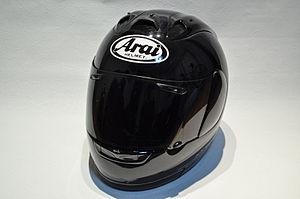
Les Nombrils est une série de bande dessinée québécoise humoristique, scénarisée par Dubuc et Delaf, ce dernier se chargeant également des dessins, et colorisée par Ben BK.